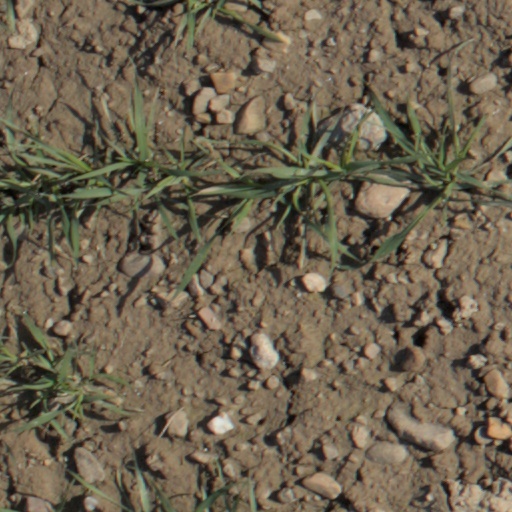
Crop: wheat